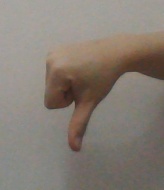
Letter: waw